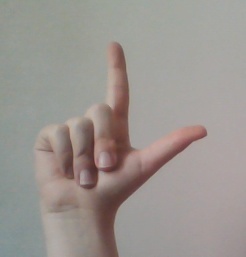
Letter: laam